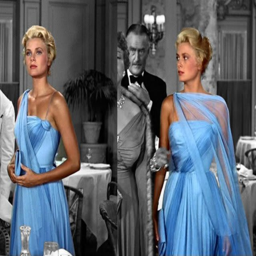
this dress , along with the dress worn and her wedding gown , are her more well - known pieces